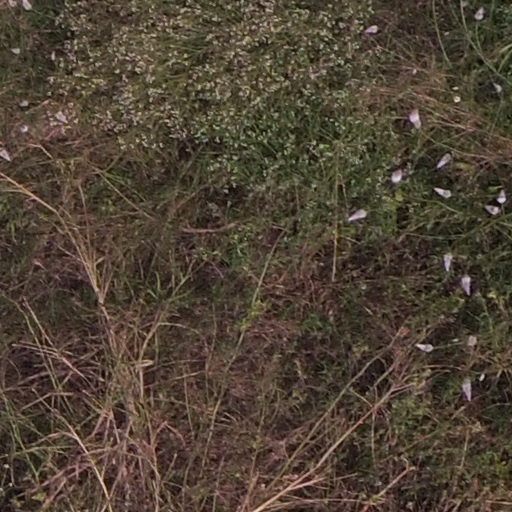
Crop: maize; corn